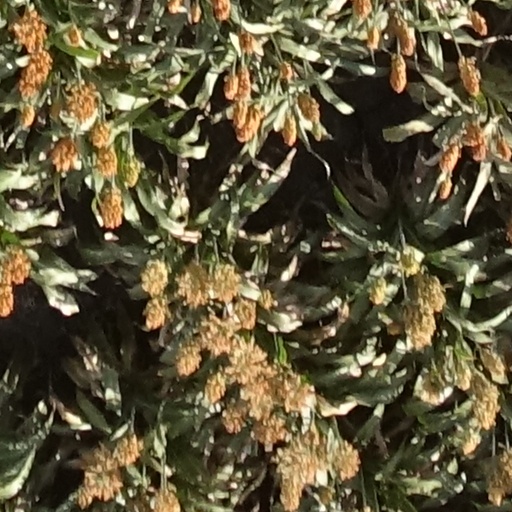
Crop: sorghum